We're New Here

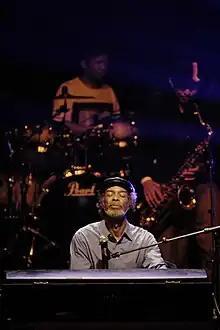
Gil Scott-Heron in 2009

Following a period of personal and legal troubles with drug addiction, Gil Scott-Heron recorded and released his first album of original material in sixteen years, "I'm New Here" (2010), with the assistance of XL Recordings-label head Richard Russell. Produced by Russell, the album served as a departure from Scott-Heron's earlier work, both musically and thematically, eschewing its soul, jazz, and funk styles and social commentary for more personal, reflective lyrics with ruminations on love, loss, and identity, set to contemporary electronic music. It was well received by fans and music critics, who viewed it as a comeback for Scott-Heron.